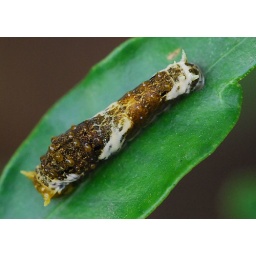
found in an orange tree in the flower trough